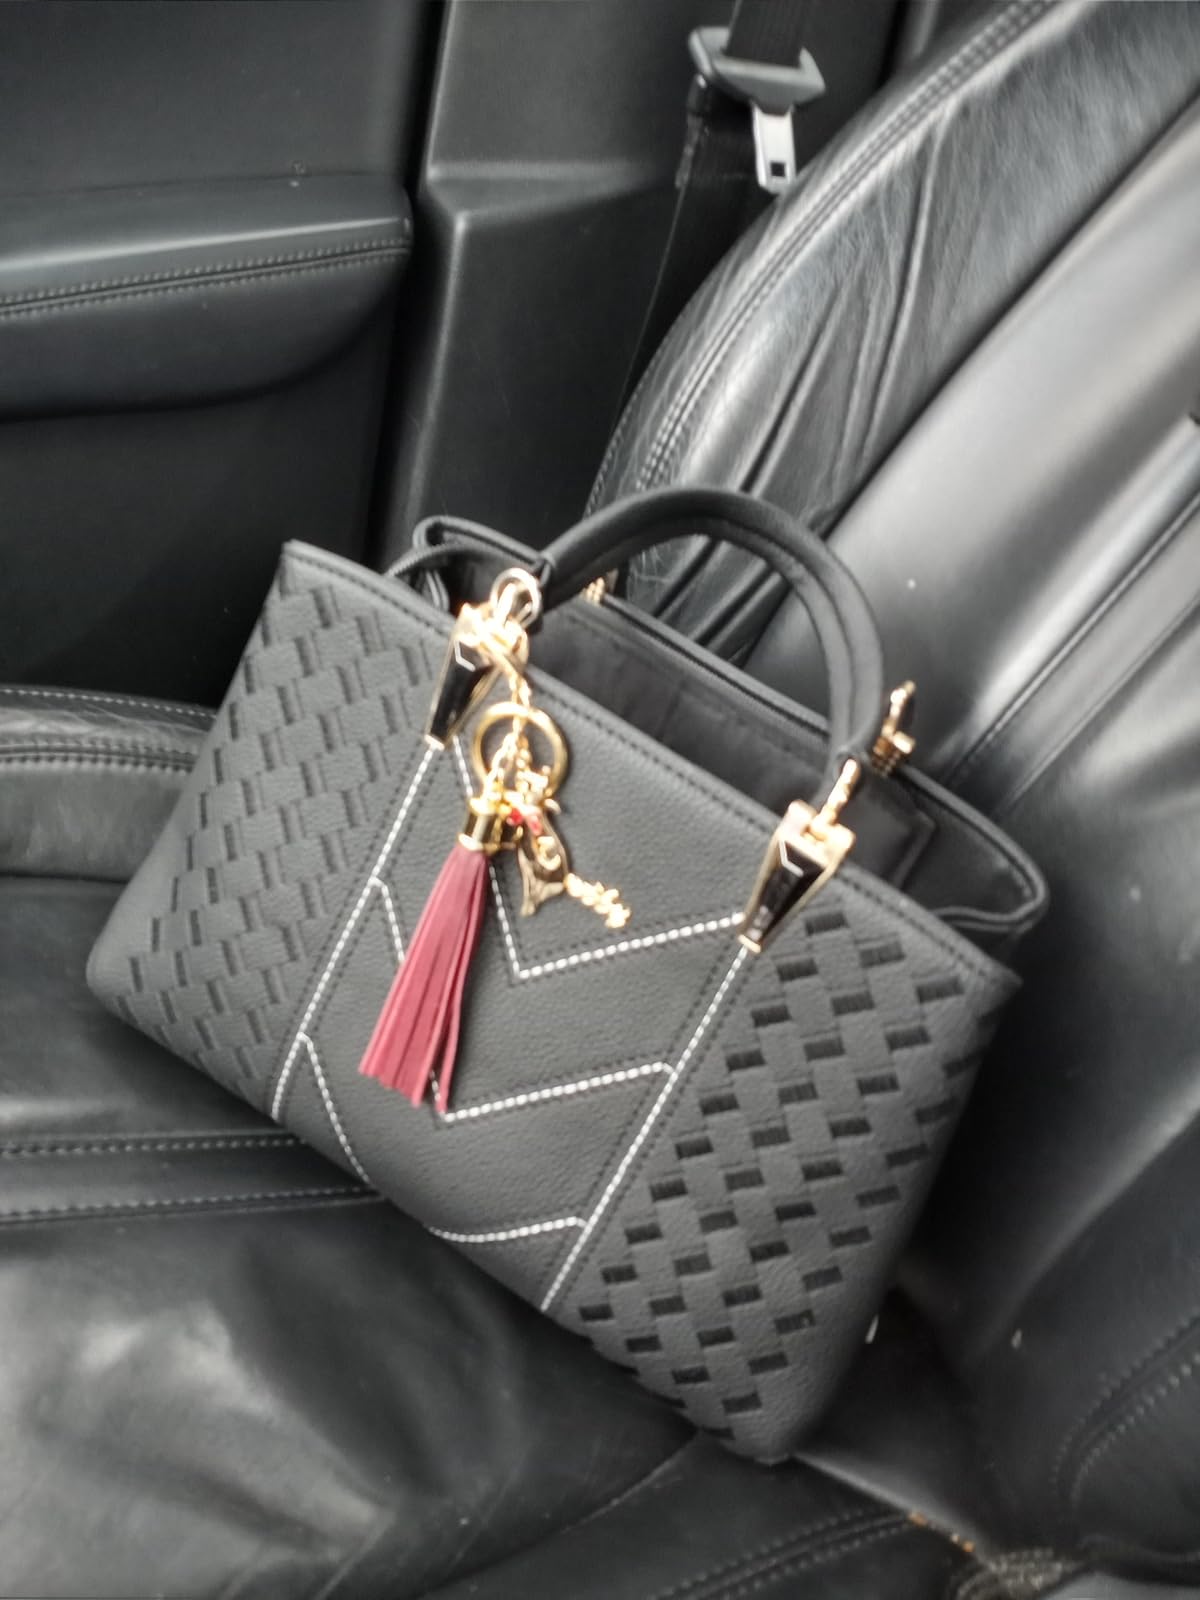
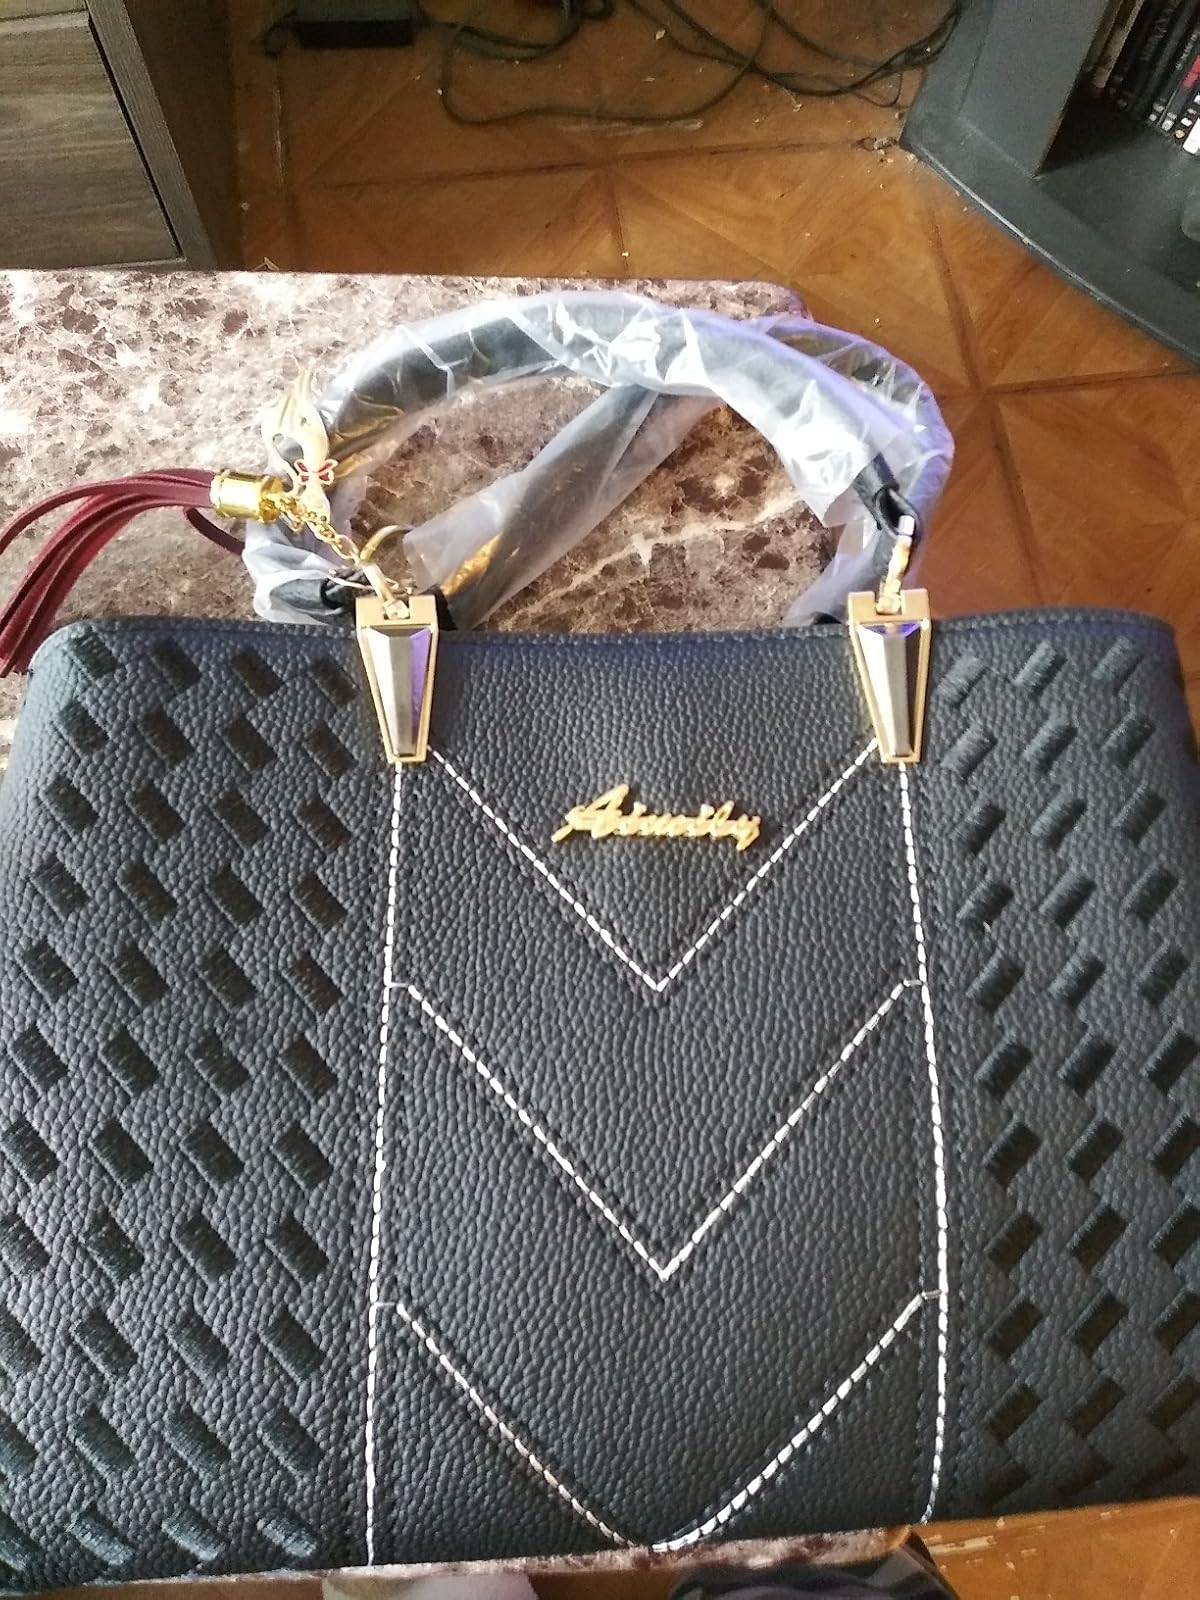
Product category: accessories_handbag
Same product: yes